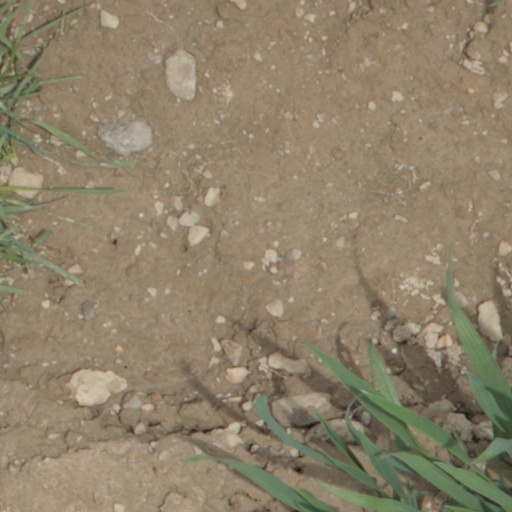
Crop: wheat